Nike (mythology)

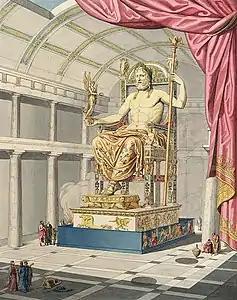
A nineteenth-century illustration by Quatremère de Quincy of what Pheidias's statue of Zeus at Olympia may have looked like.

Evidence for a cult of Nike exists for several locations in Greece and Magna Graecia. The so-called "Decree of Themistocles" (the authenticity of which has been debated) mentions sacrifices offered to Zeus, Athena, Nike, and Poseidon. Vase paintings from the late Archaic show Nike in front of an altar or together with a sacrificial bull. Nike may also have been assimilated into the cult of other gods, such as Zeus at Olympia, and most prominently the cult of Athena Nike at Athens.